Freightliner FS-65

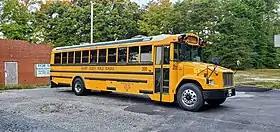

The Freightliner FS-65 is a cowled school bus chassis (conventional style) that was manufactured by Freightliner from 1997 to 2006. Derived from the Freightliner FL-Series medium-duty trucks, the FS-65 was produced primarily for school bus applications, though commercial-use buses and cutaway-cab buses were also built using the FS-65 chassis.